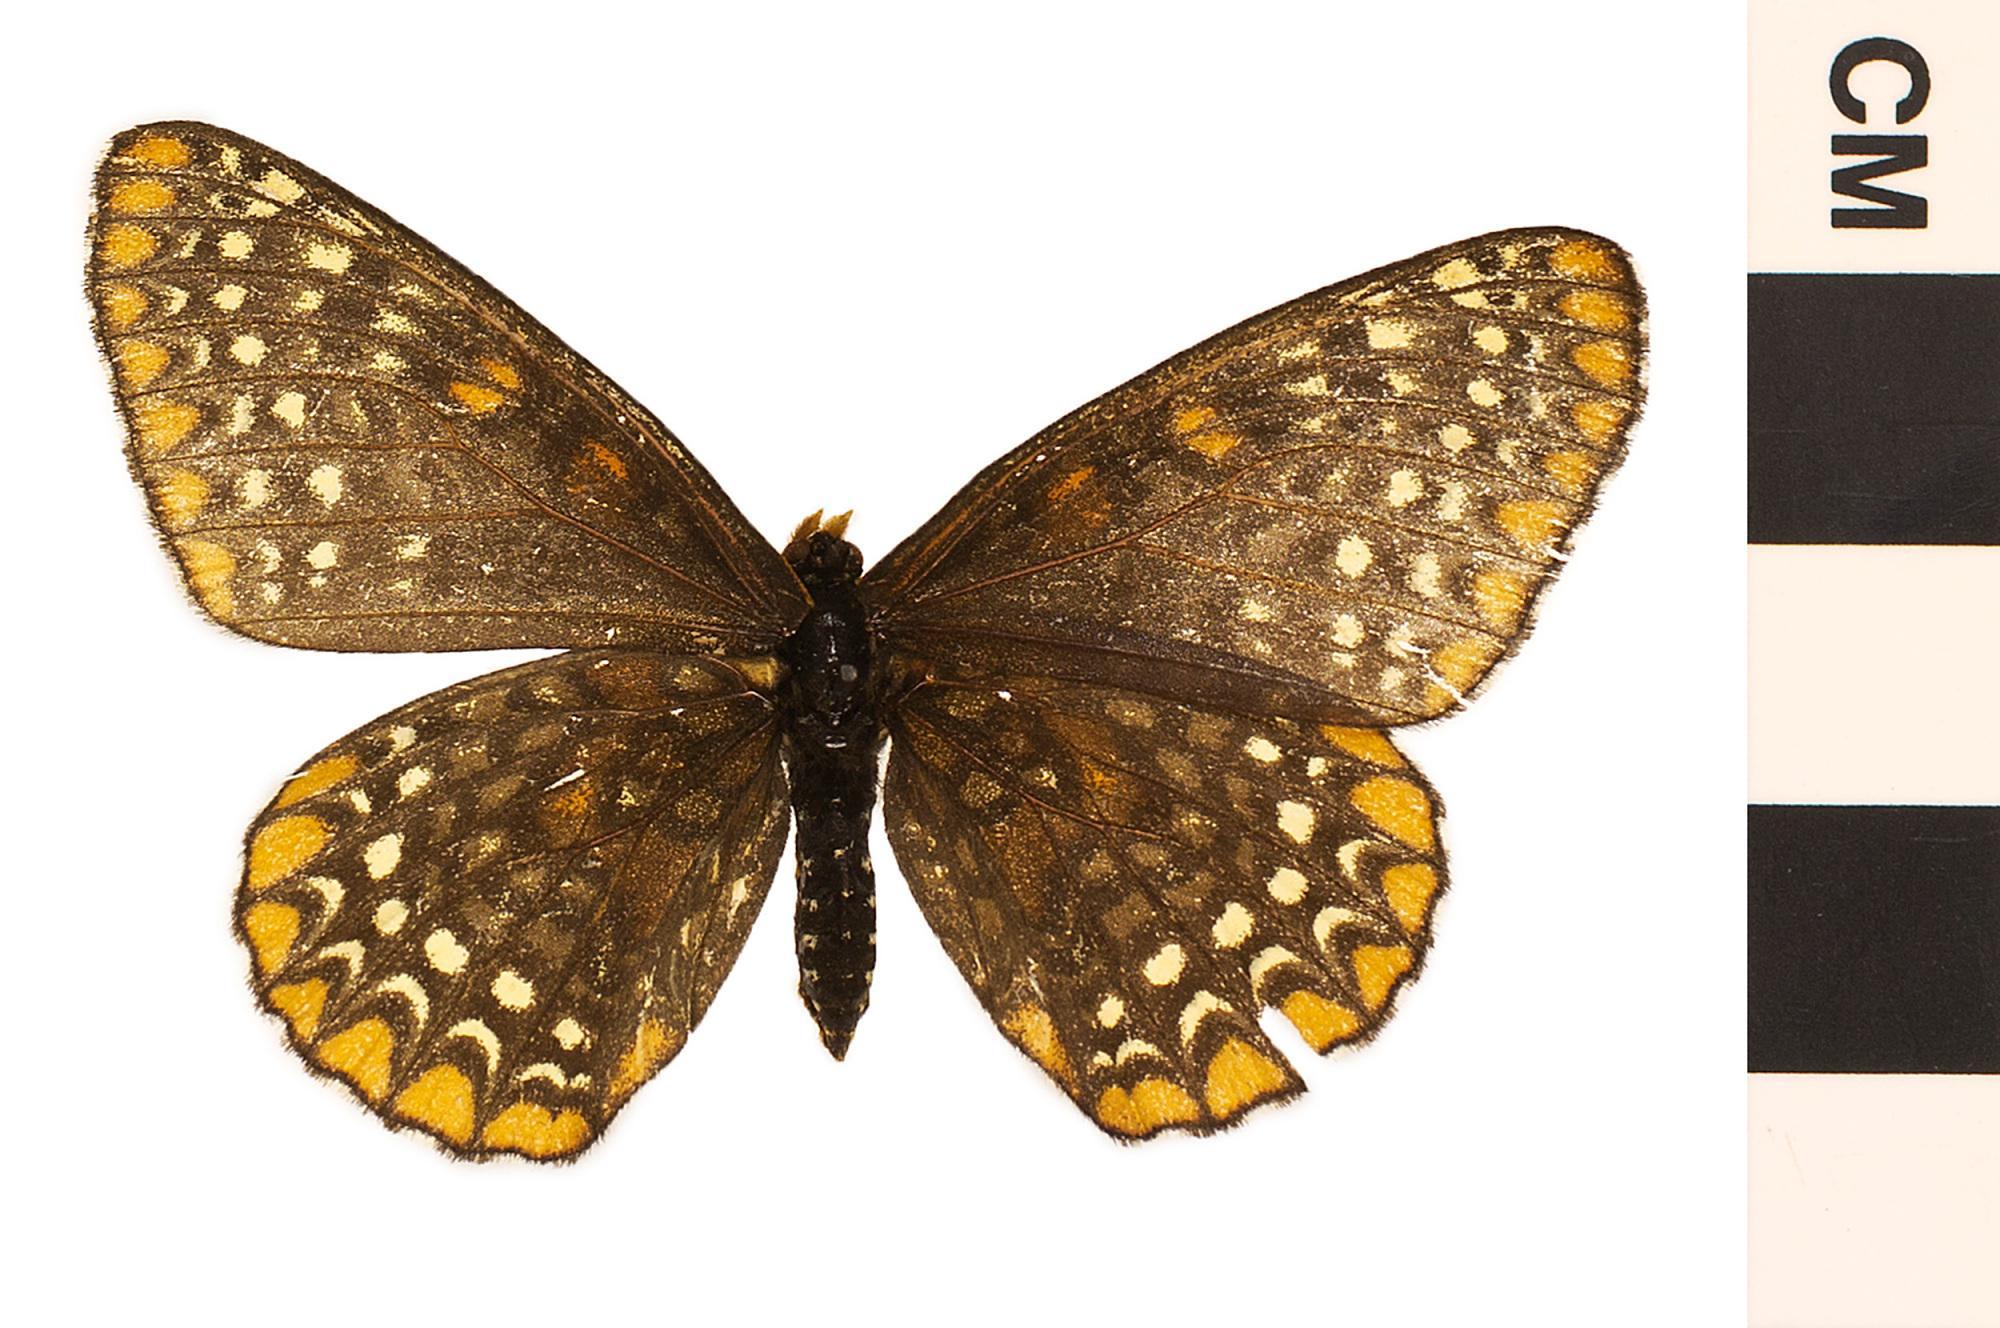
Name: Baltimore Checkerspot
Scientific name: Euphydryas phaeton
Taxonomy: Animalia, Arthropoda, Hexapoda, Insecta, Lepidoptera, Nymphalidae
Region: US Mid Atlantic (PA, NJ, MD, DE, DC, VA, WV)
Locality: North America, United States, Maryland, Carroll County
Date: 1977